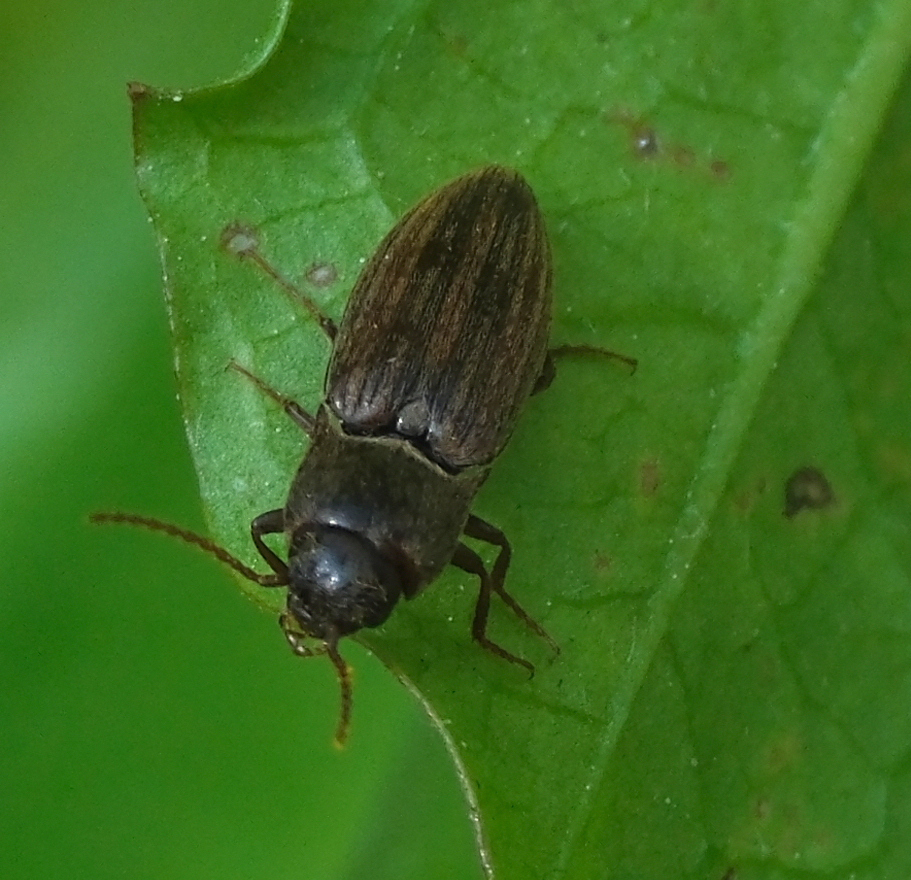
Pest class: clickbeetles_wireworms